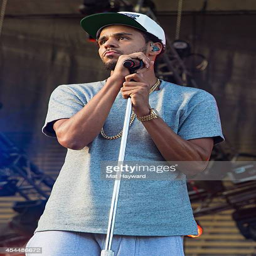
hip hop artist performs on the main stage during the festival